Mocca (band)

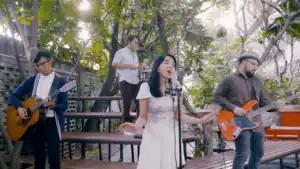
Mocca performing in December 2019

Mocca is an Indonesian four-member jazz and swing band based in Jakarta.